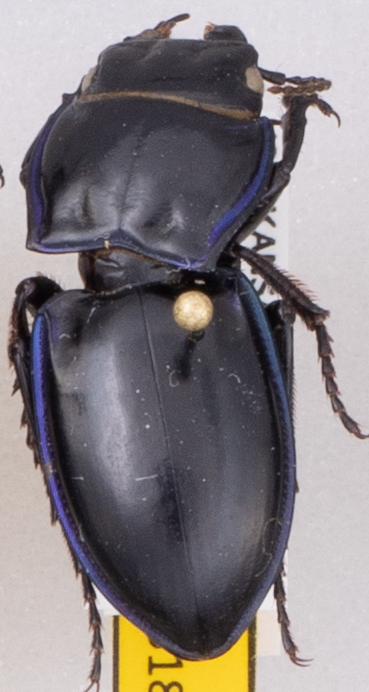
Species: Pasimachus elongatus
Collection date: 2020-06-15
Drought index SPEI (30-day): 0.142
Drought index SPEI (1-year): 1.038
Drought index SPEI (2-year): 1.69